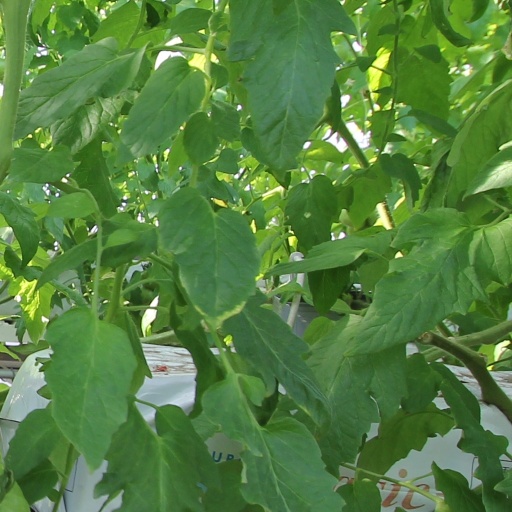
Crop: tomato